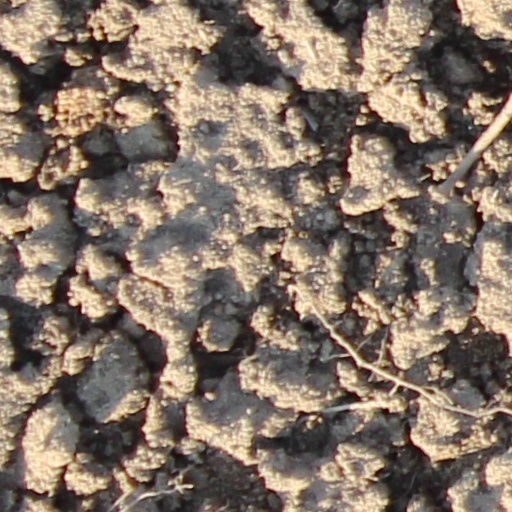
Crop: wheat